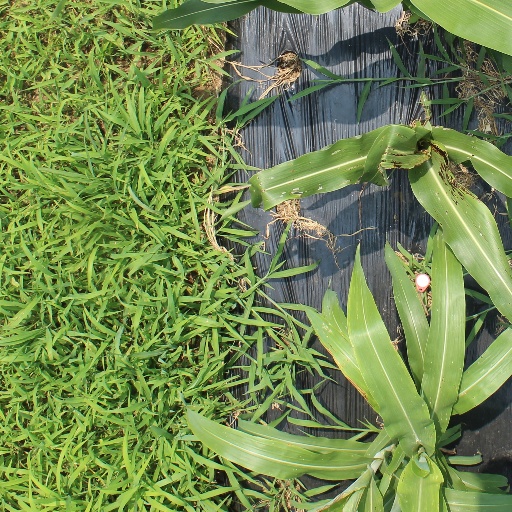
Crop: sorghum